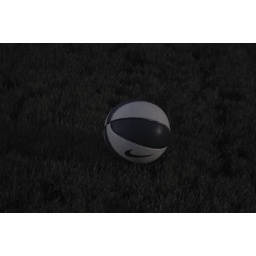
A Basketball sitting in the grass at night while it was raining.